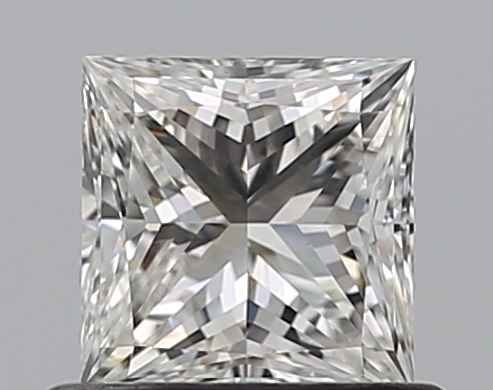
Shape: princess
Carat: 0.6
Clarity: VVS2
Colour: F
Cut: EX
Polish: EX
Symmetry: VG
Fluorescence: N
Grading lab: GIA
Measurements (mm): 4.83 x 4.7 x 3.31